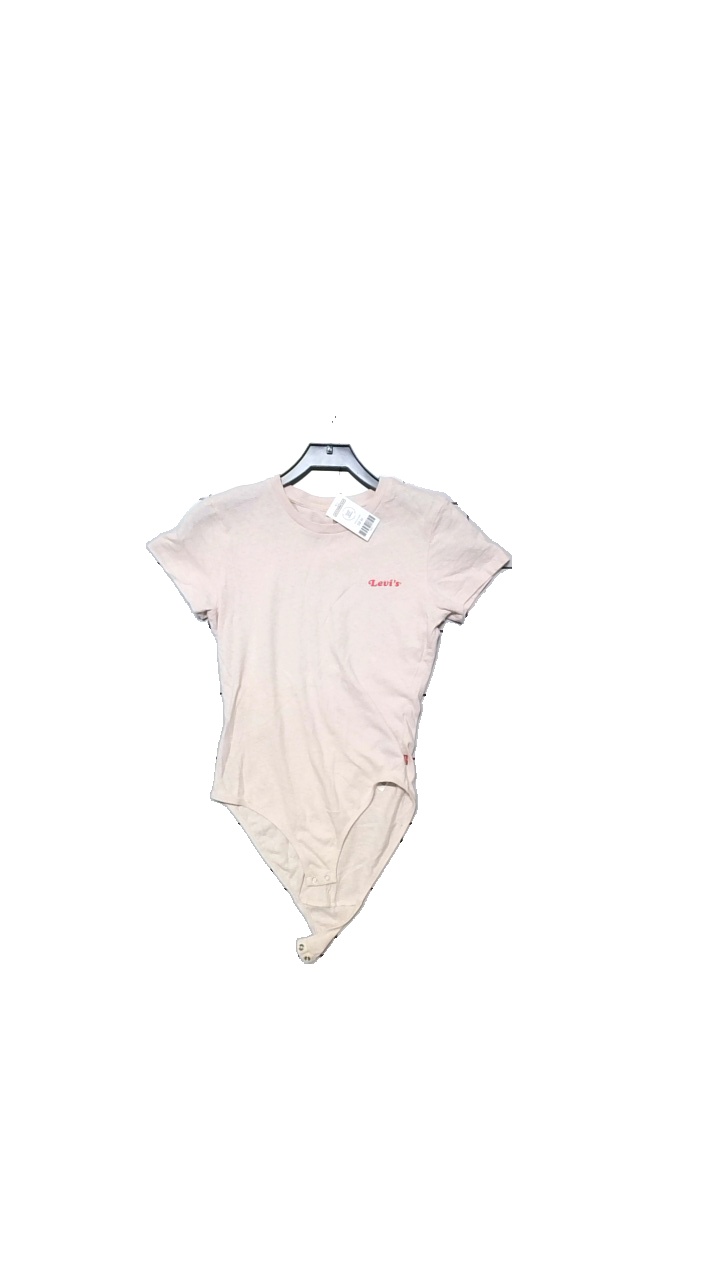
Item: Sweater (Ladies)
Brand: Levi's
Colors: Pink
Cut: Regular
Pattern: Logo print
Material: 100% Bomull
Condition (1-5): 3
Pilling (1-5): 2
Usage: Reuse
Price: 50-100